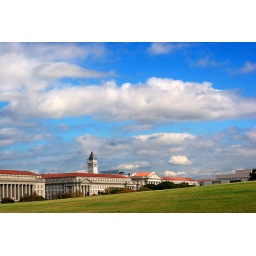
Looking toward the Old Post Office tower and the buildings of the Federal Triangle from near the Washington Monument.